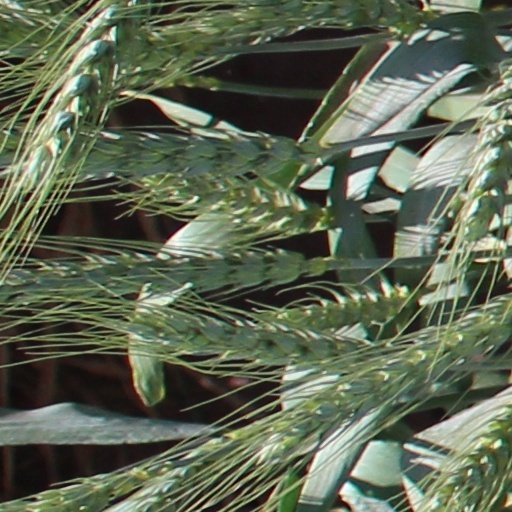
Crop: wheat